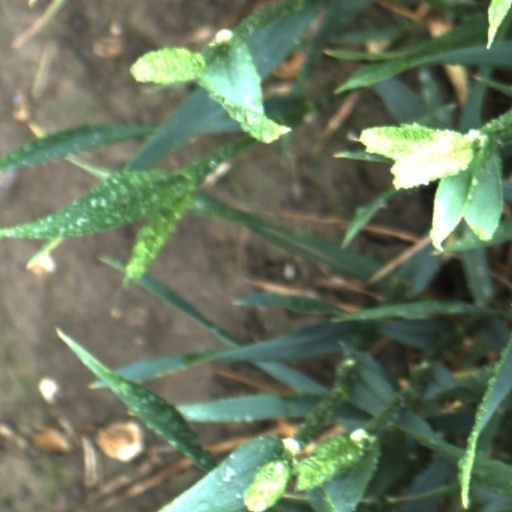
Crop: wheat